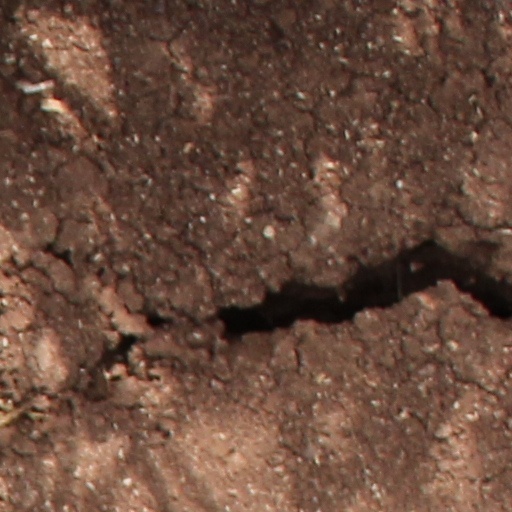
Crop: wheat